Grand Village of the Natchez

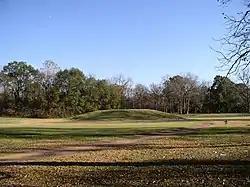
Main mound at the Grand Village of the Natchez Site in Natchez, Mississippi

Grand Village of the Natchez (22 AD 501), also known as the Fatherland Site, is a site encompassing a prehistoric indigenous village and earthwork mounds in present-day south Natchez, Mississippi. The village complex was constructed starting about 1200 CE by members of the prehistoric Plaquemine culture. They built the three platform mounds in stages. Another phase of significant construction work by these prehistoric people has been dated to the mid-15th century. It was named for the historic Natchez people, who used the site in the 17th and 18th centuries.